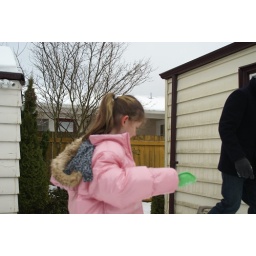
Uncle Chris and the girls at his house in Seattle, WAUncle Chris and the girls at his house in Seattle, WA